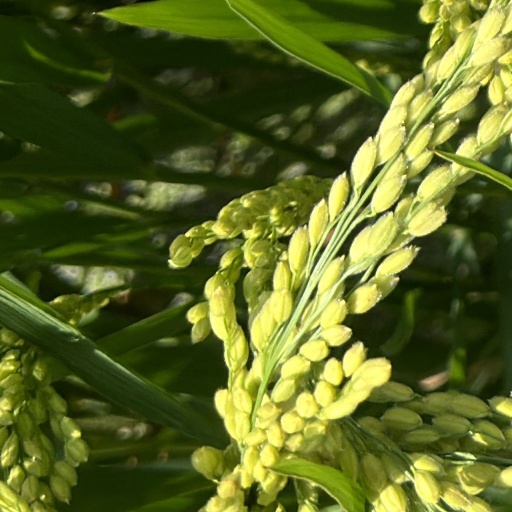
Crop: rice